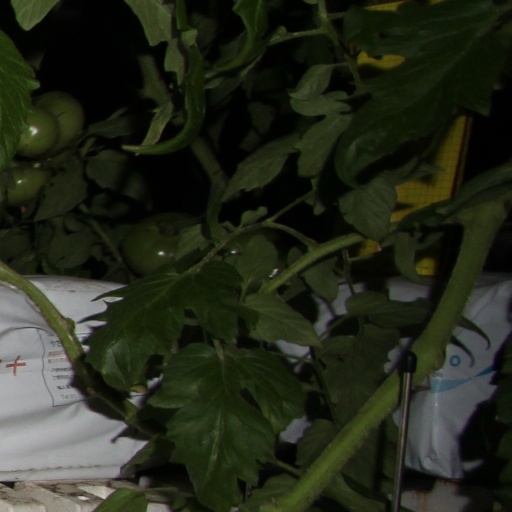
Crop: tomato